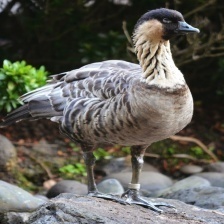
Species: HAWAIIAN GOOSE
Scientific name: BRANTA SANDVICENSIS
ImageNet parent category: goose